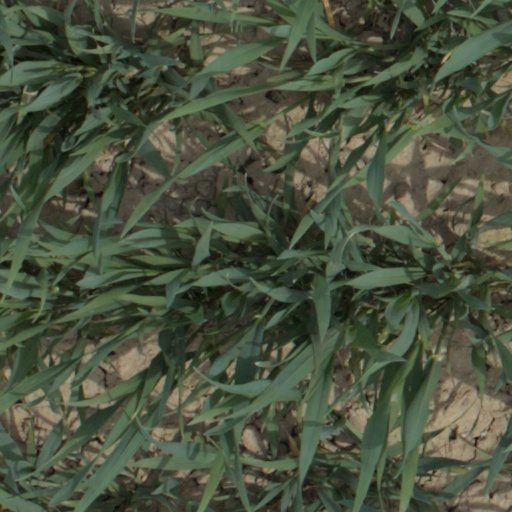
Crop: wheat